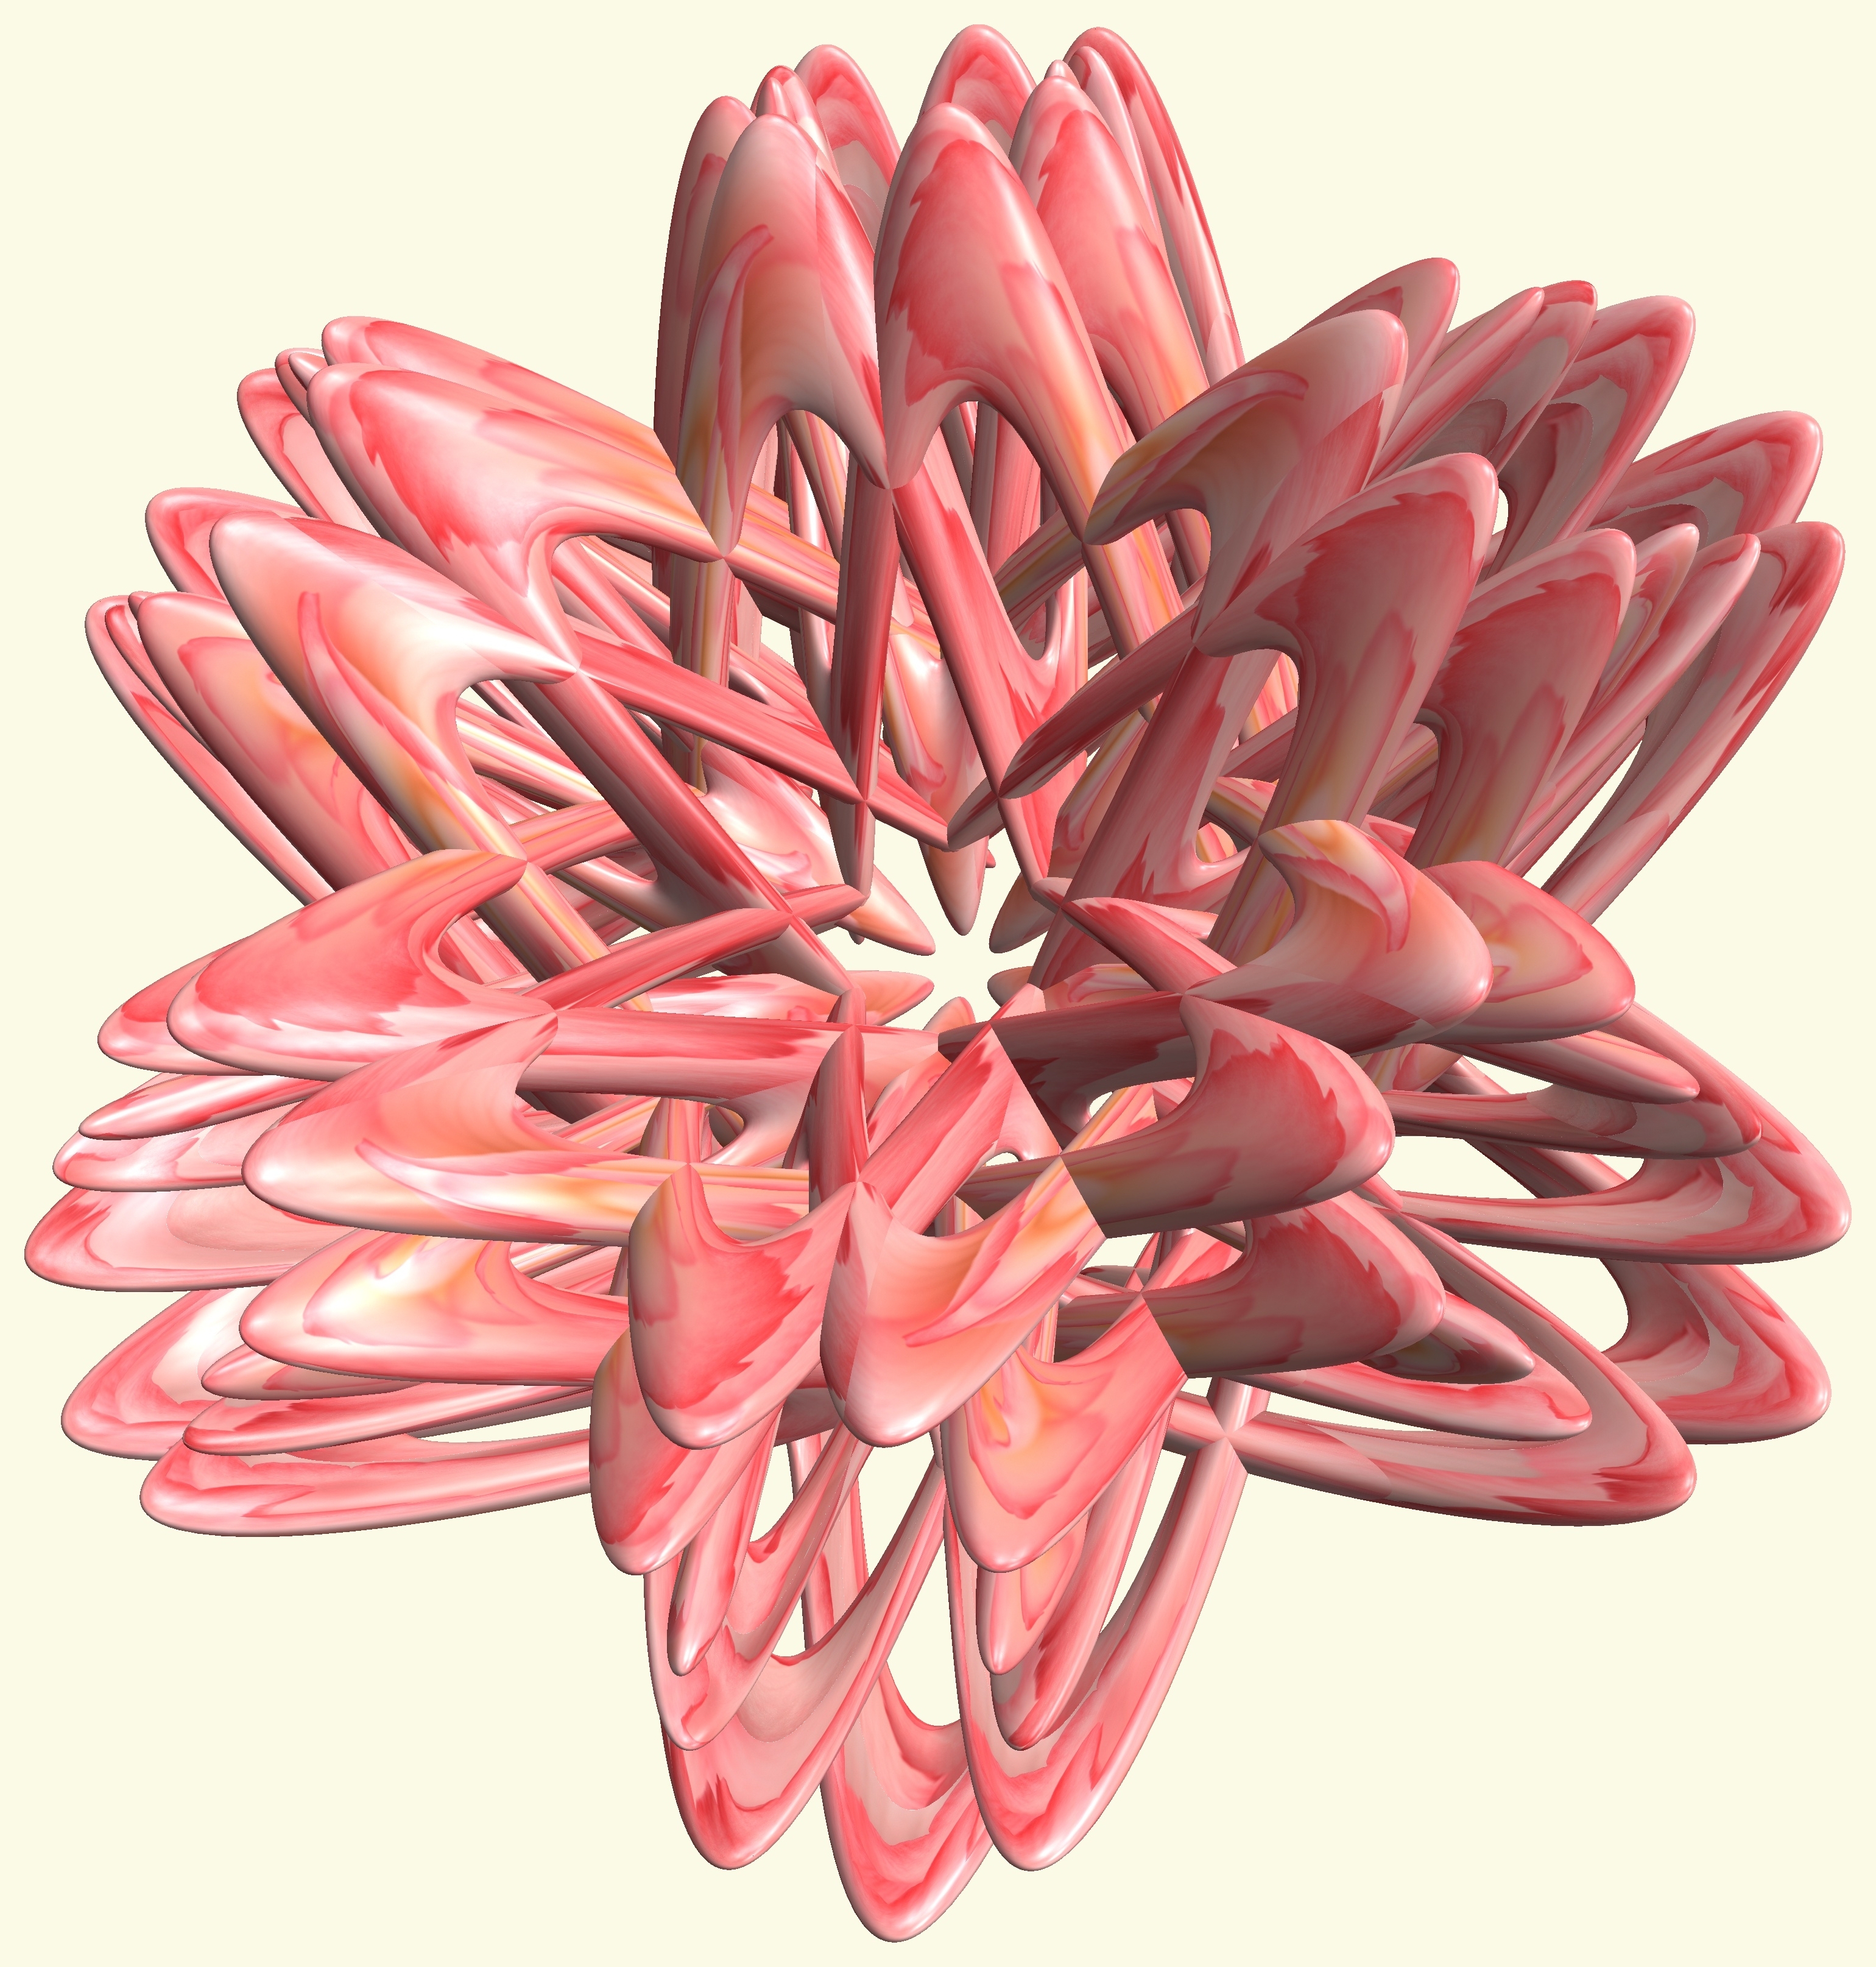
hand, structure, plant, texture, flower, petal, pattern, pink, cool image, figure, design, symmetry, 3d, graphic, knot, mathematica, cg, parametricplot3d, code, program, algorithm, abstruct, mapping, flowering plant, land plant